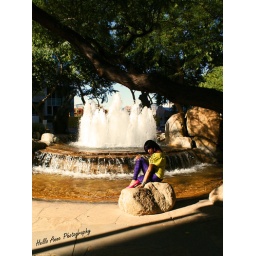
I love how the water looks in contrast with the tree and the limb across the shot =]